Santa Compaña

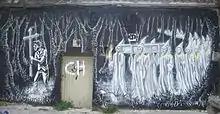

The Santa Compaña (Galician for "Holy Company") is a deep-rooted mythical belief in rural northwest of Iberia: Galicia, Asturias (Spain), border zones of Castile and León (El Bierzo) and Northern Portugal. It is the Iberian version of the pan-European mythical motif known as the Wild Hunt.